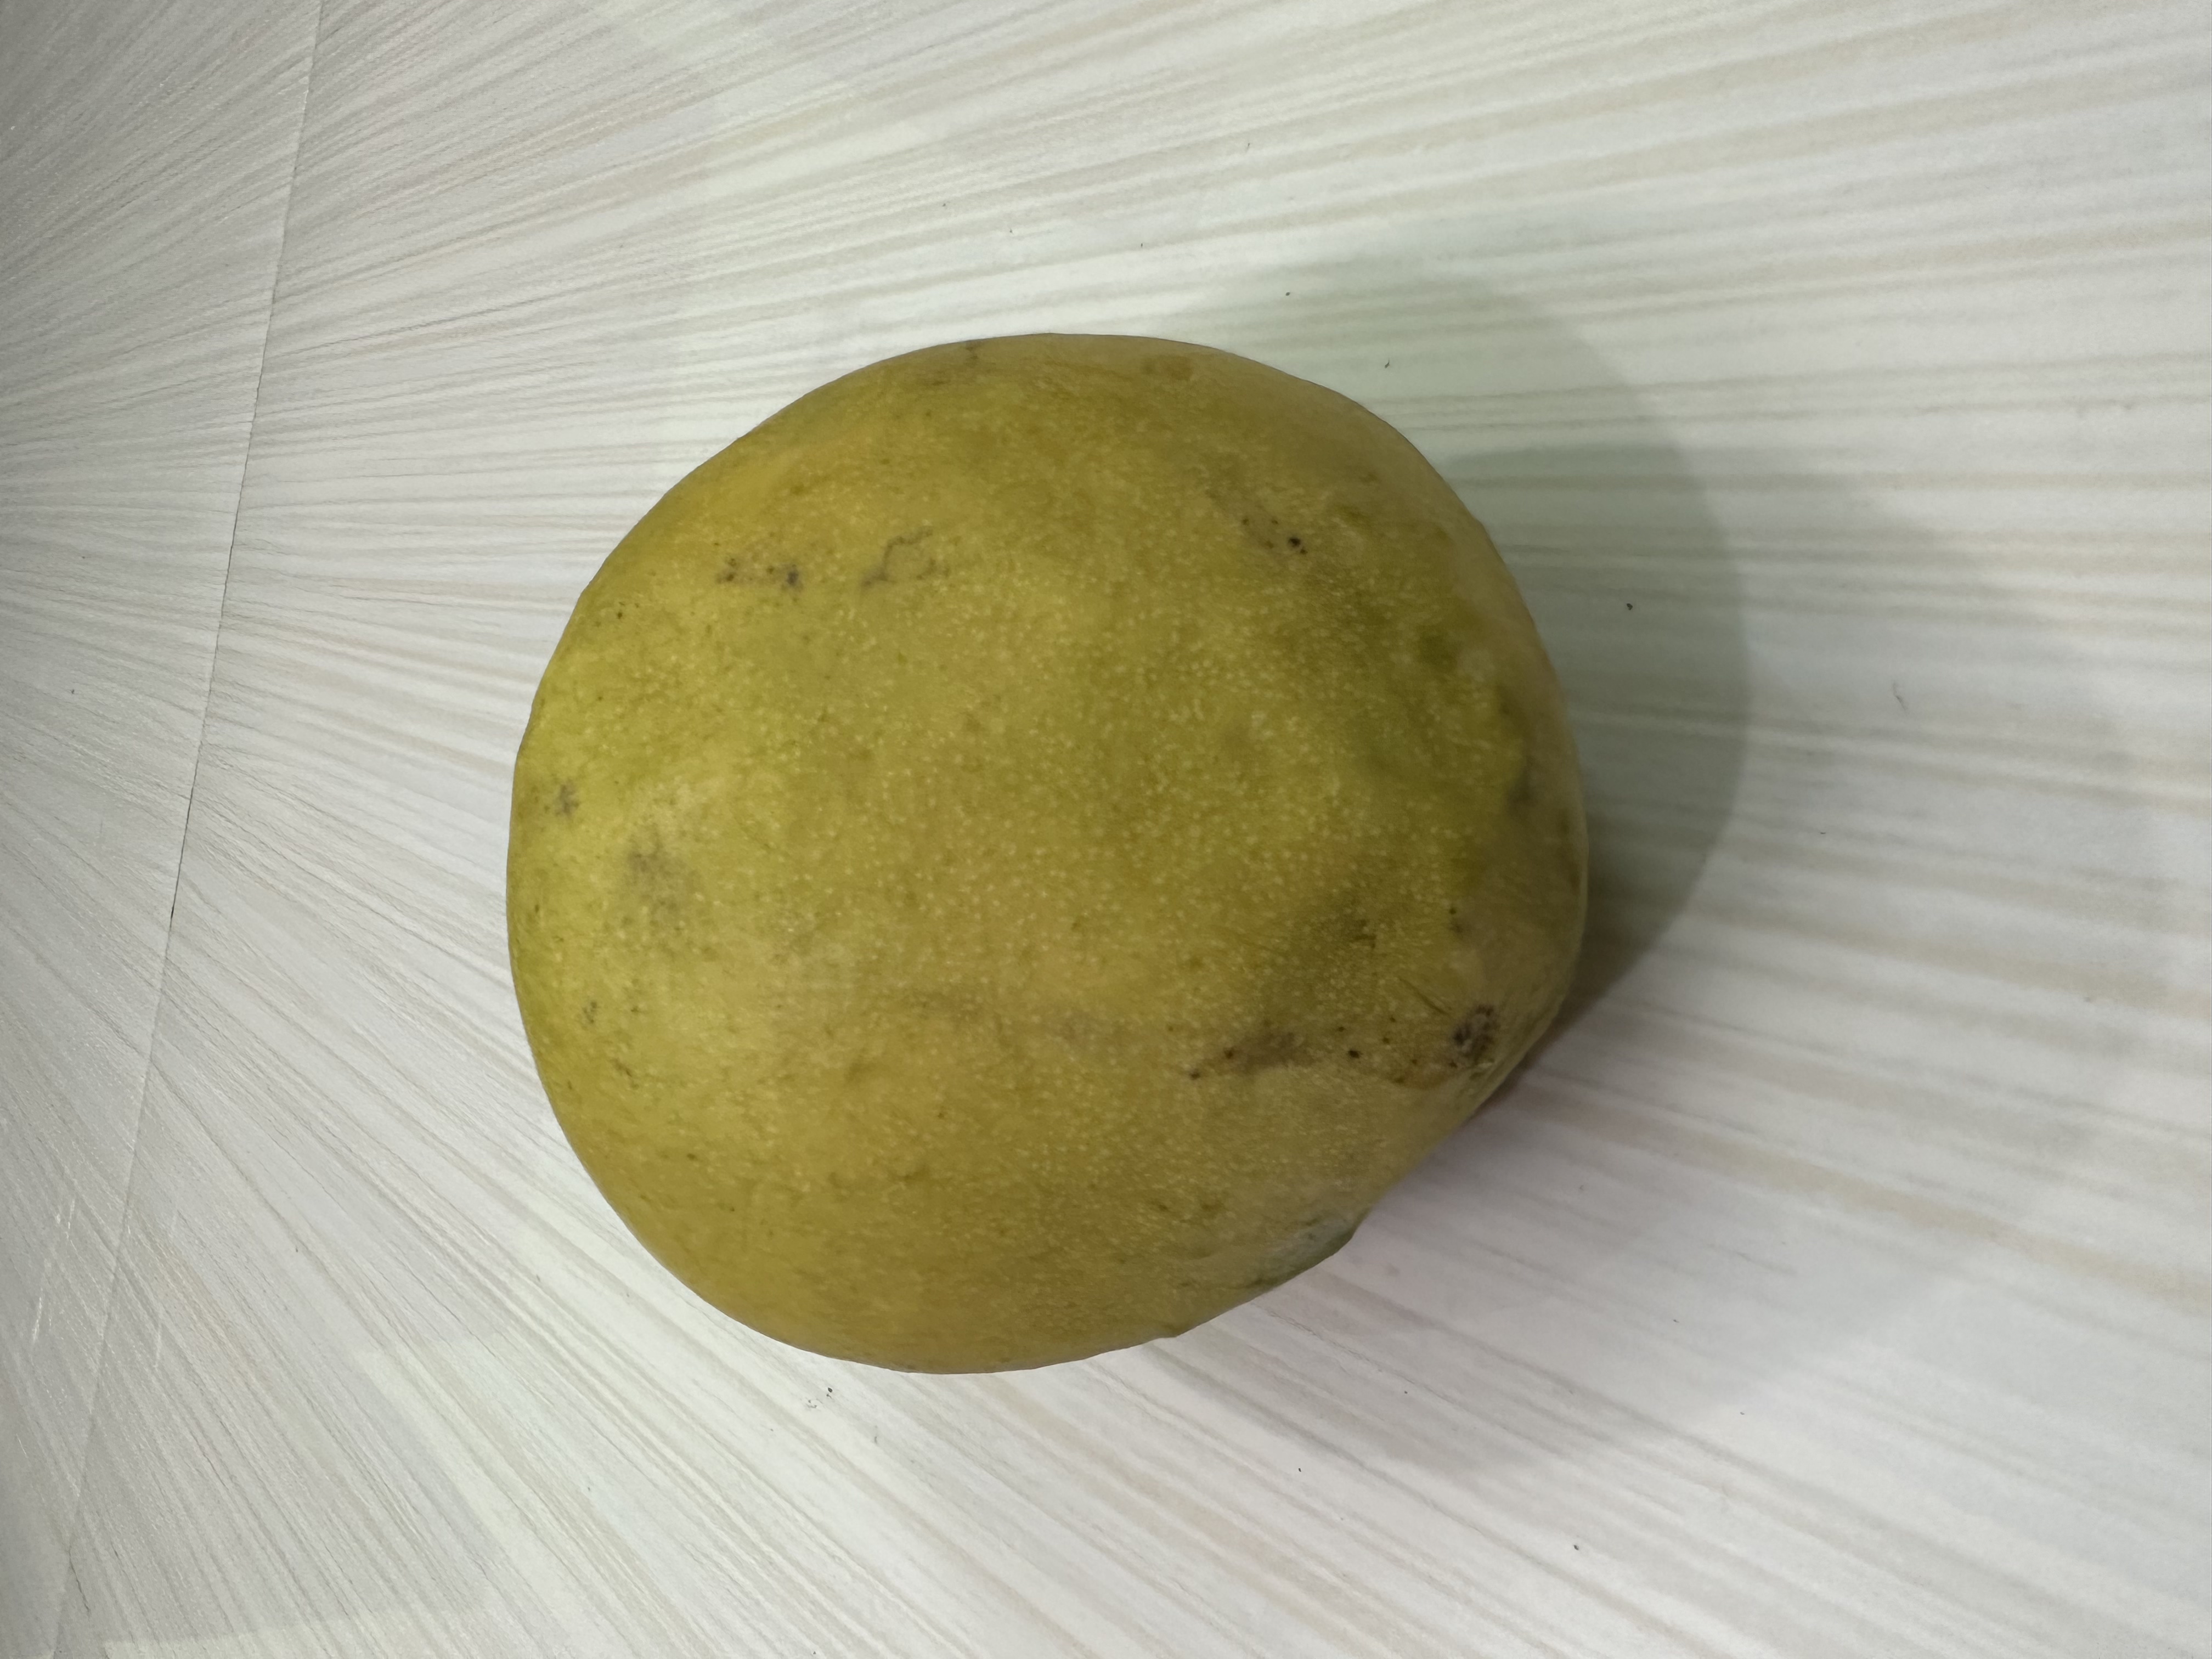
Mango variety: Bari-4